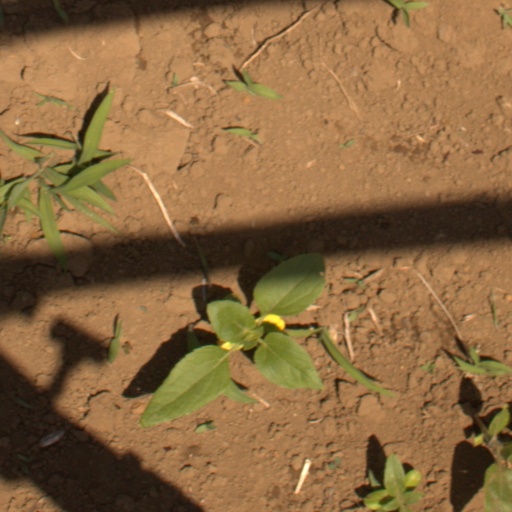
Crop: Jerusalem artichoke